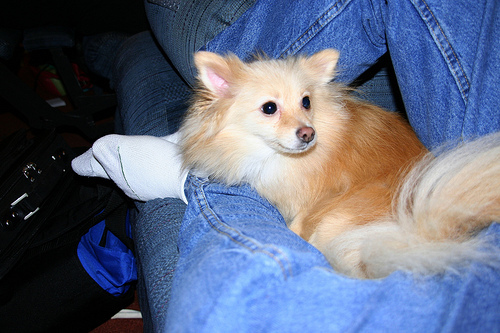
Breed: pomeranian